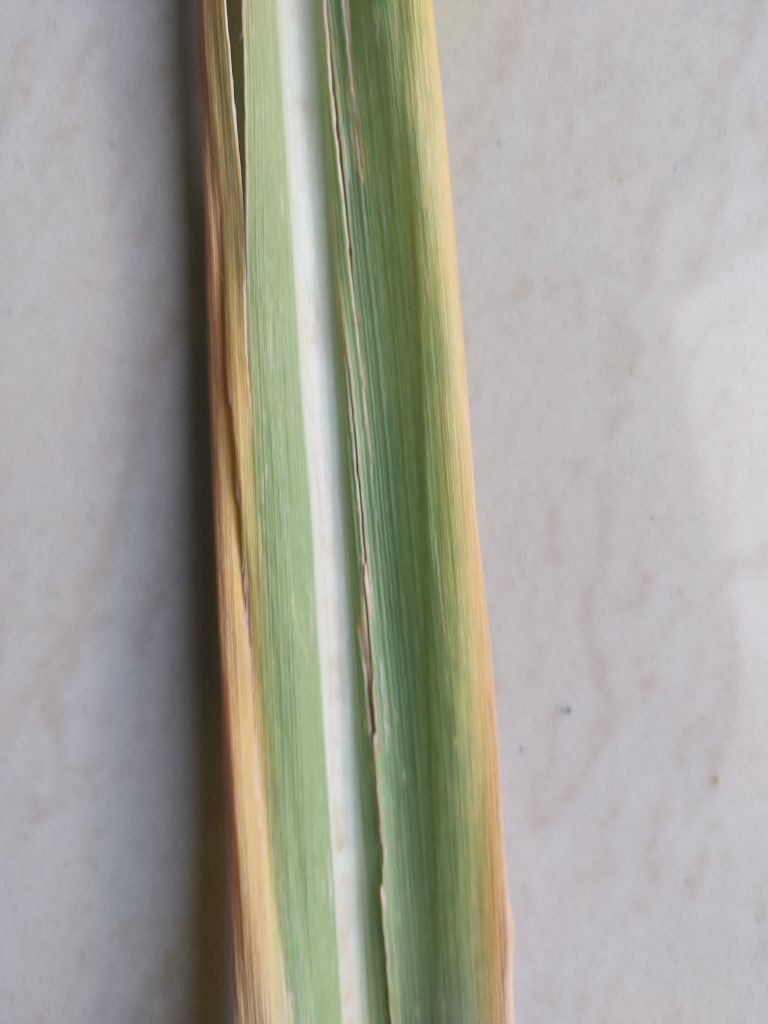
Label: Brown Spot